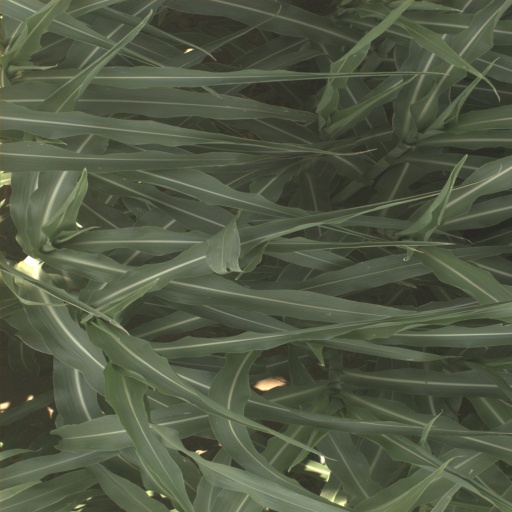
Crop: sorghum